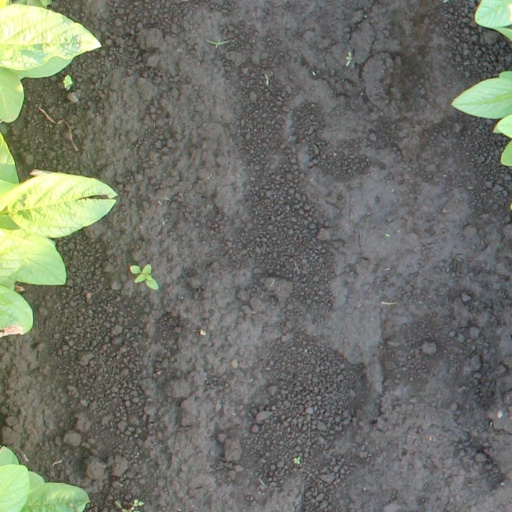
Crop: soybean